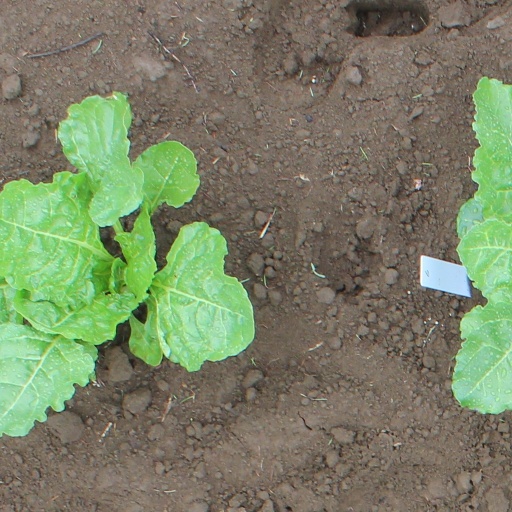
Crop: sugar beet